Ocean gyre

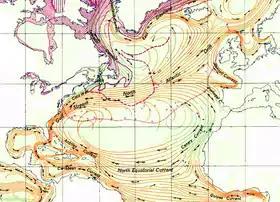
The distribution of the North Atlantic Subpolar Gyre shown above the North Atlantic Gyre to the South.

As the Sverdrup balance argues, subtropical ocean gyres have a weak equatorward flow and subpolar ocean gyres have a weak poleward flow over most of their area. However, there must be some return flow that goes against the Sverdrup transport in order to preserve mass balance. In this respect, the Sverdrup solution is incomplete, as it has no mechanism in which to predict this return flow. Contributions by both Henry Stommel and Walter Munk resolved this issue by showing that the return flow of gyres is done through an intensified western boundary current. Stommel's solution relies on a frictional bottom boundary layer which is not necessarily physical in a stratified ocean (currents do not always extend to the bottom).